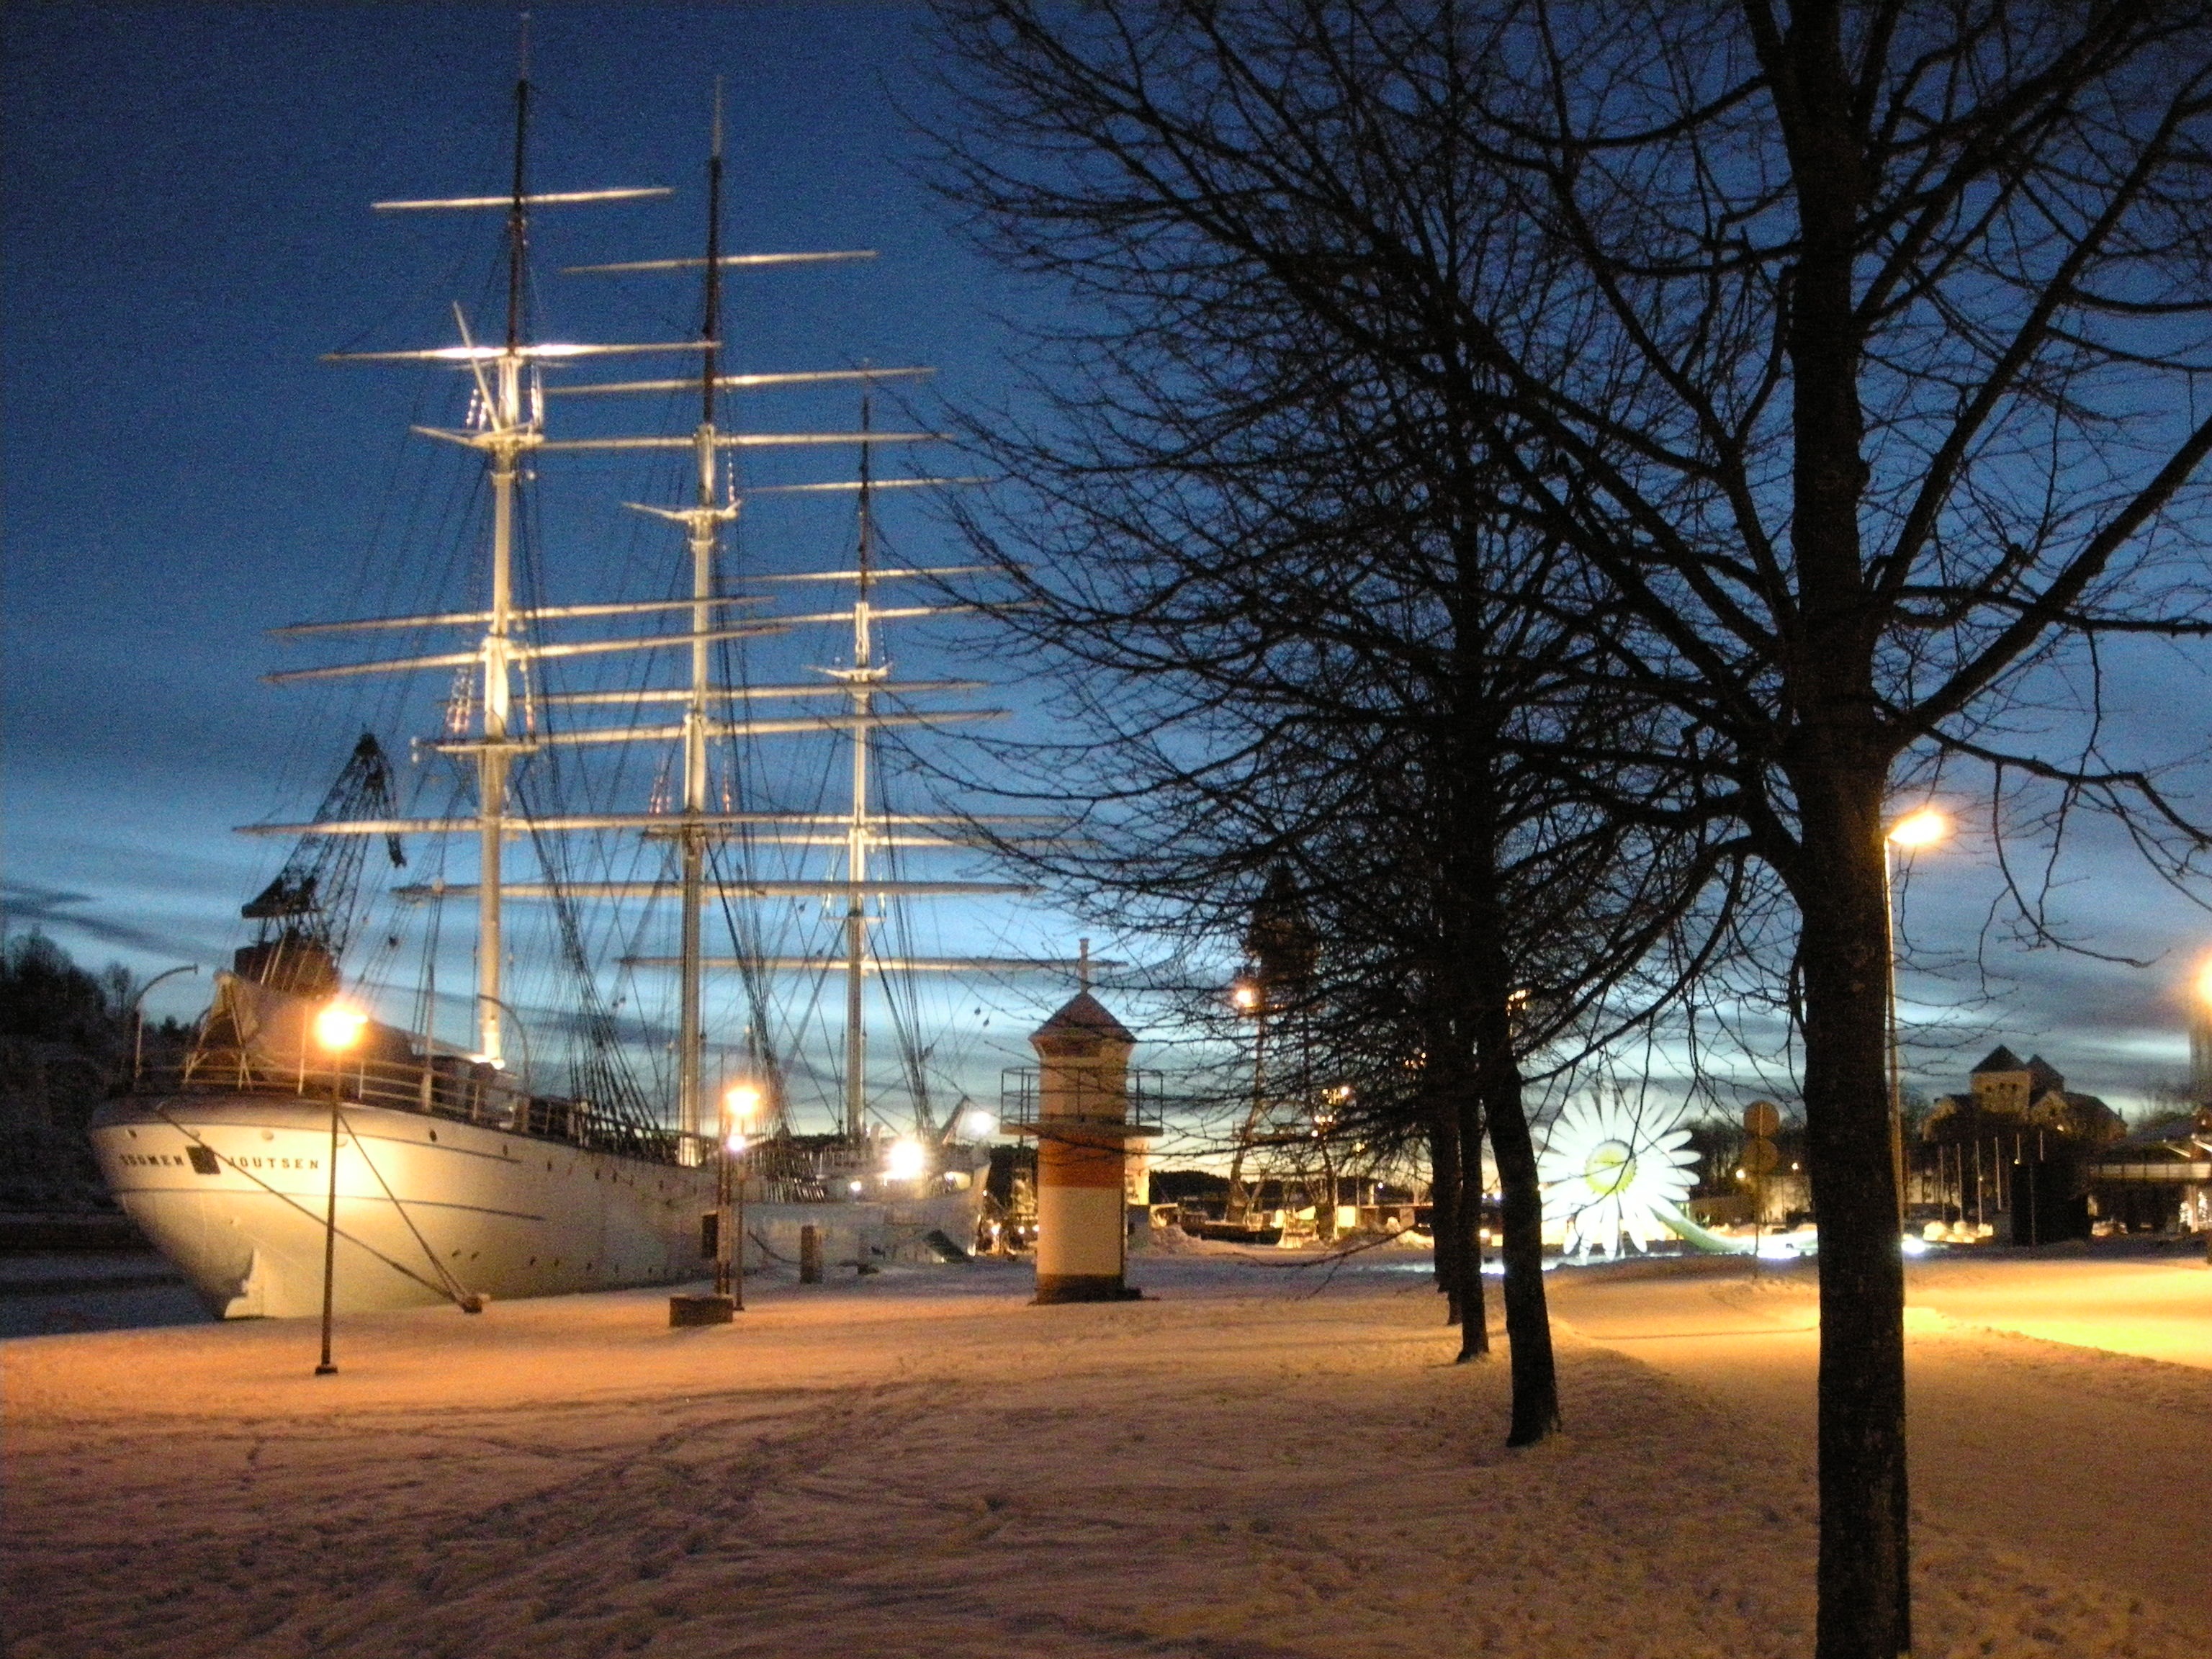
landscape, light, sunset, night, sunlight, morning, ship, dusk, evening, vehicle, tower, museum, mast, lighting, turku, finnish, finland swan